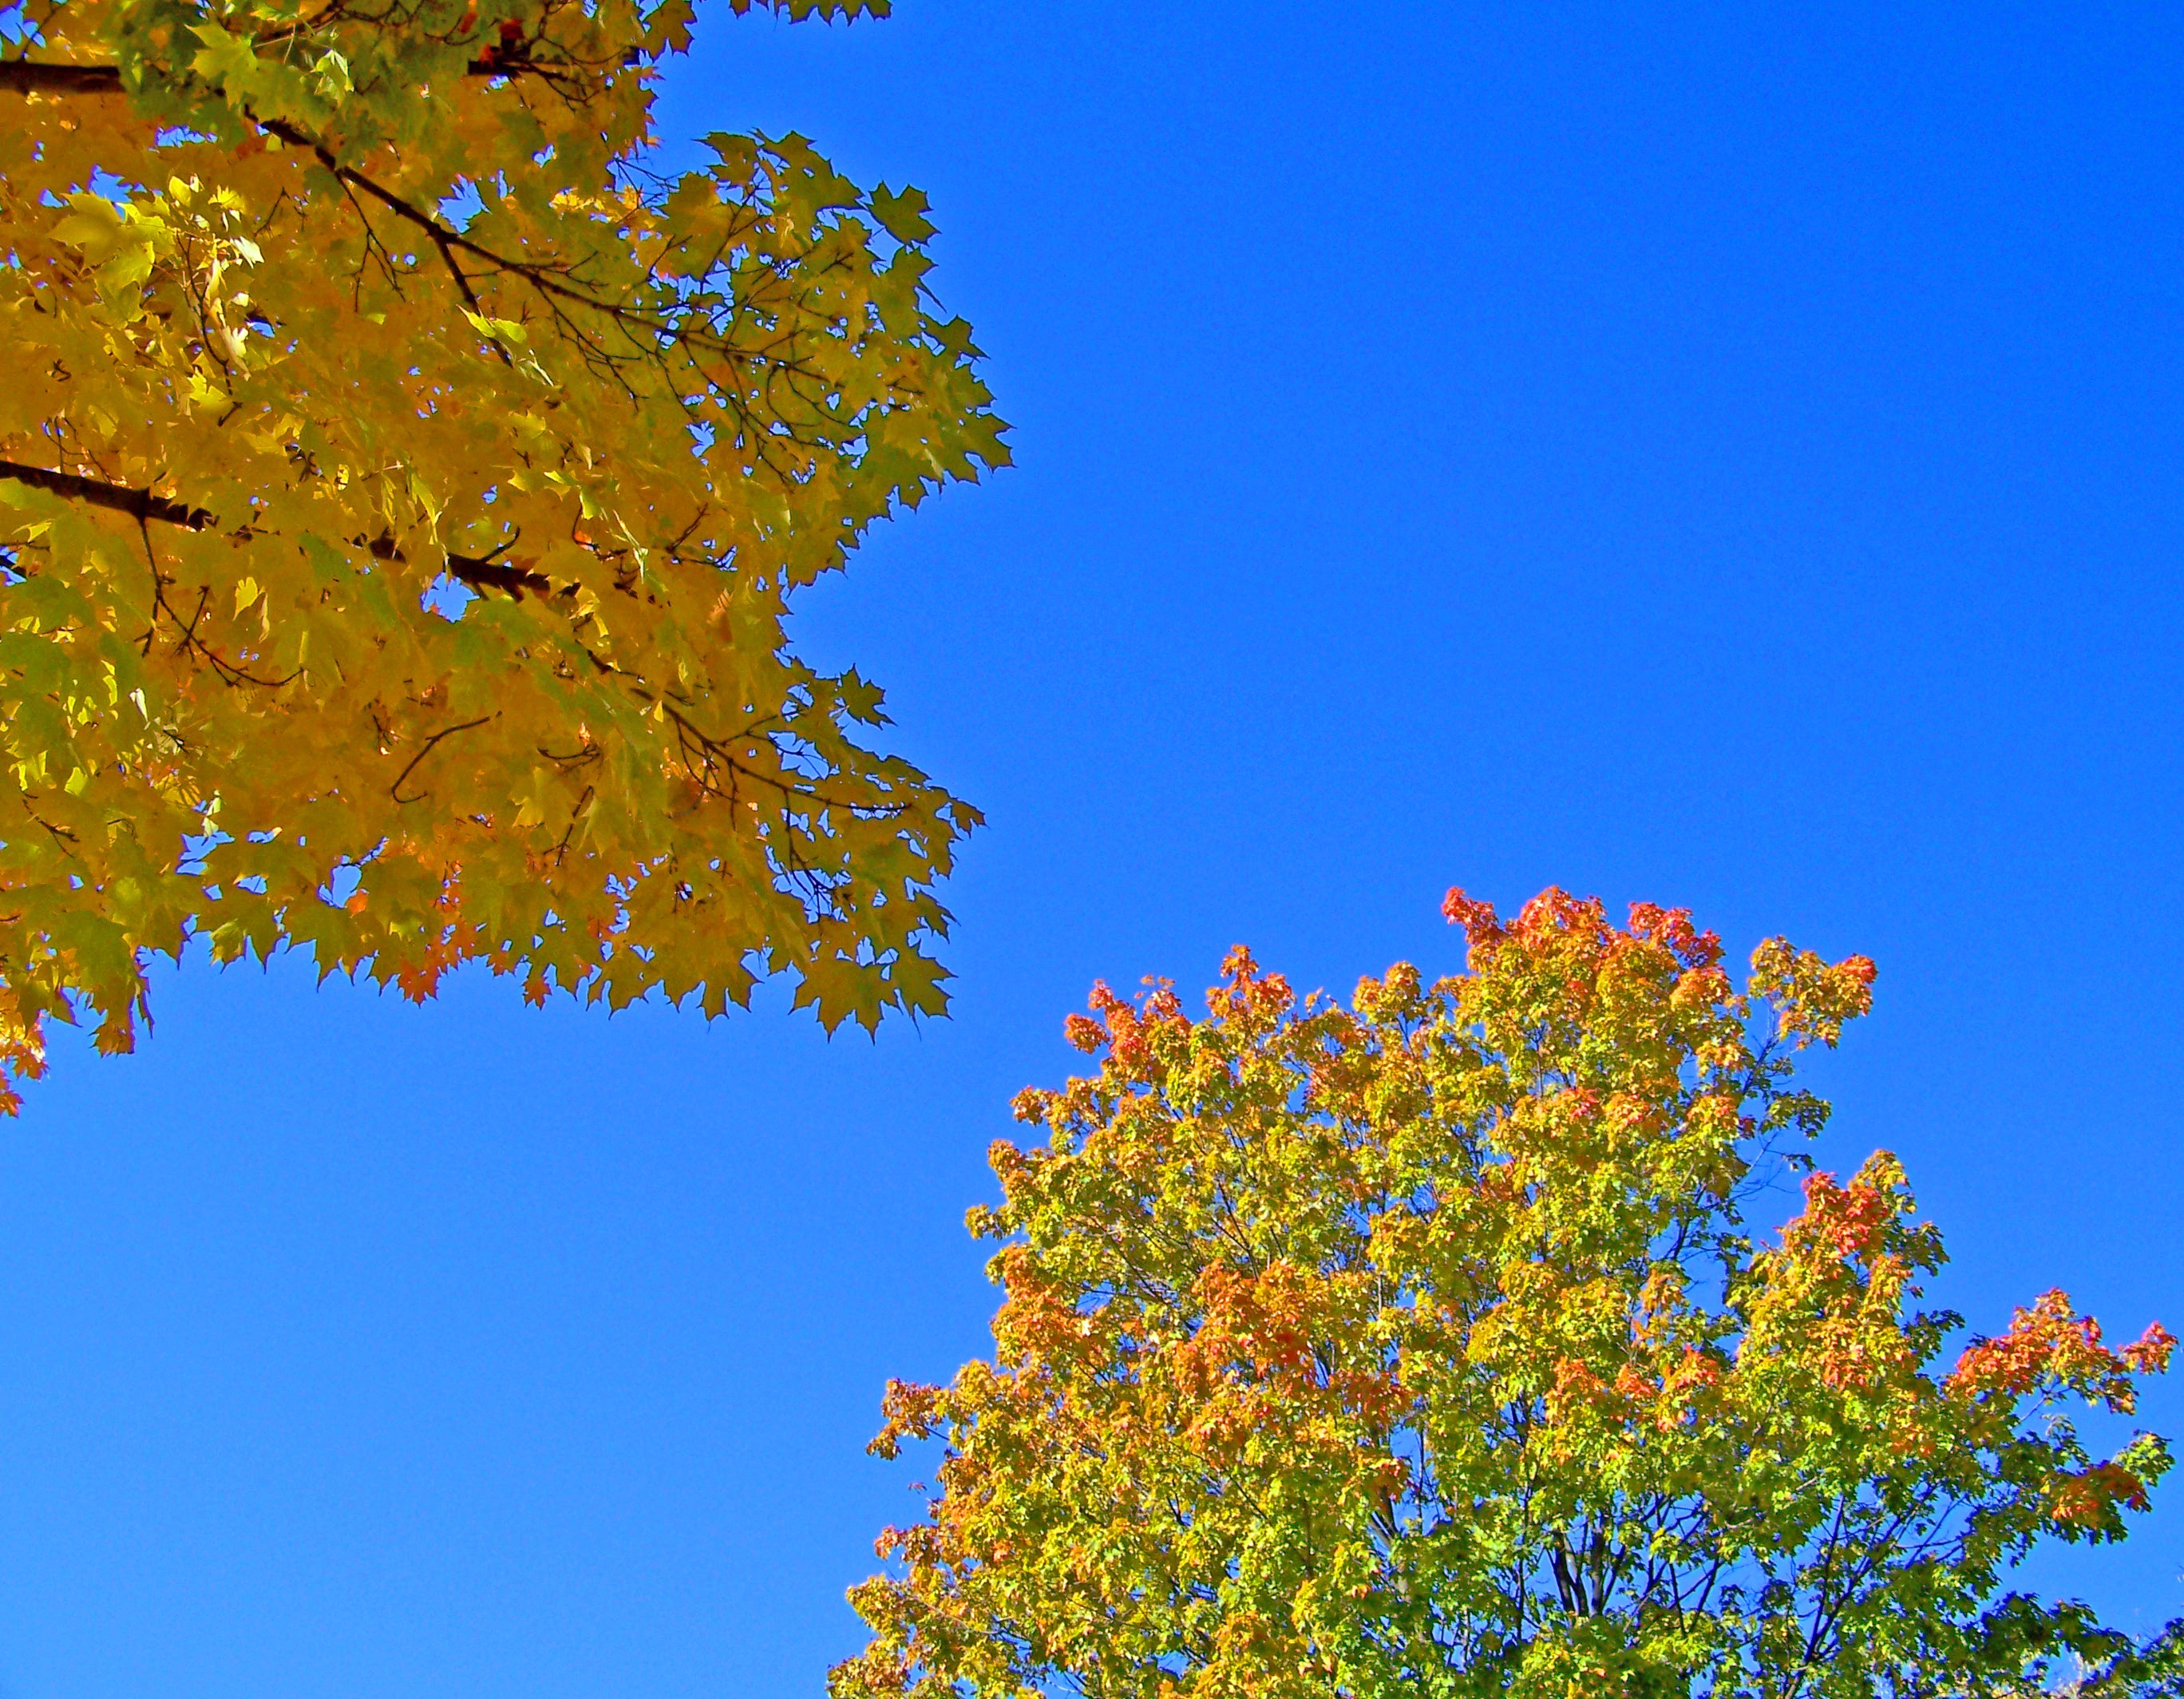
tree, nature, branch, blossom, plant, sky, sunlight, leaf, fall, flower, autumn, blue, yellow, flora, season, maple, leaves, shrub, rowan, ecosystem, flowering plant, maidenhair tree, biome, woody plant, land plant